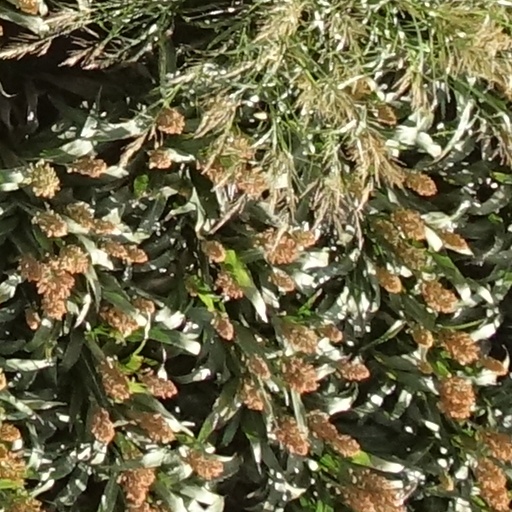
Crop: sorghum